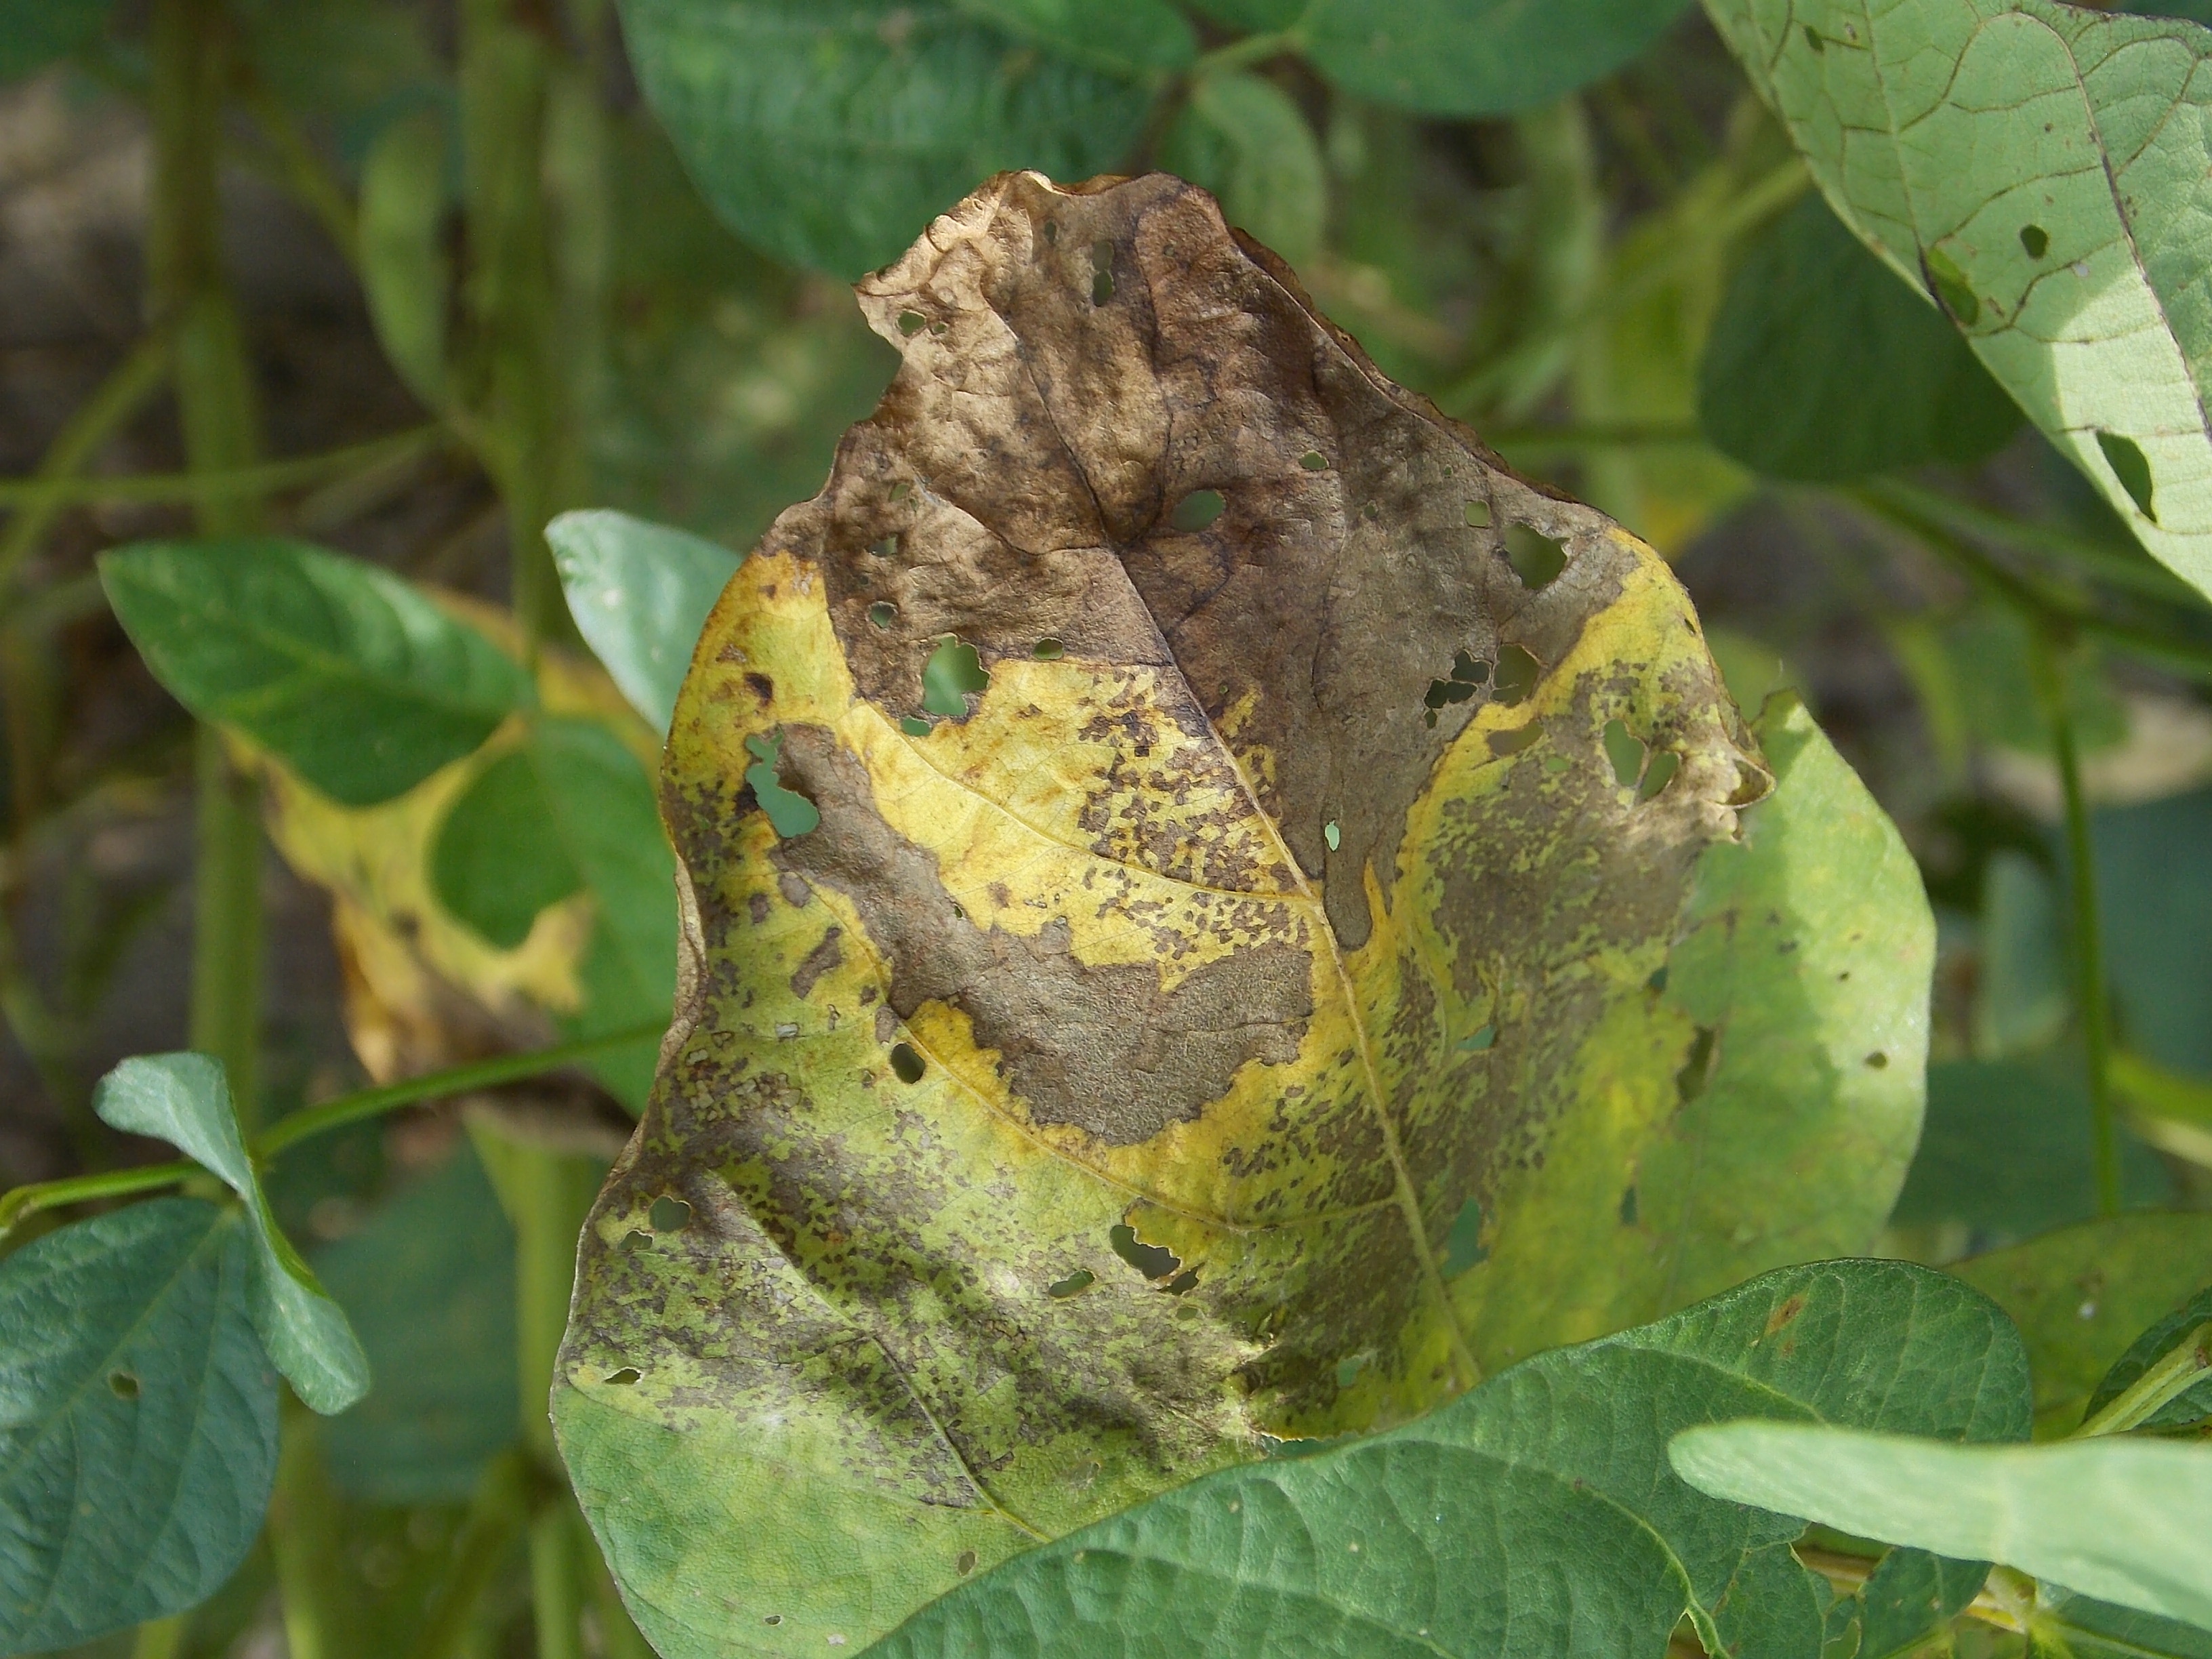
Label: Disease